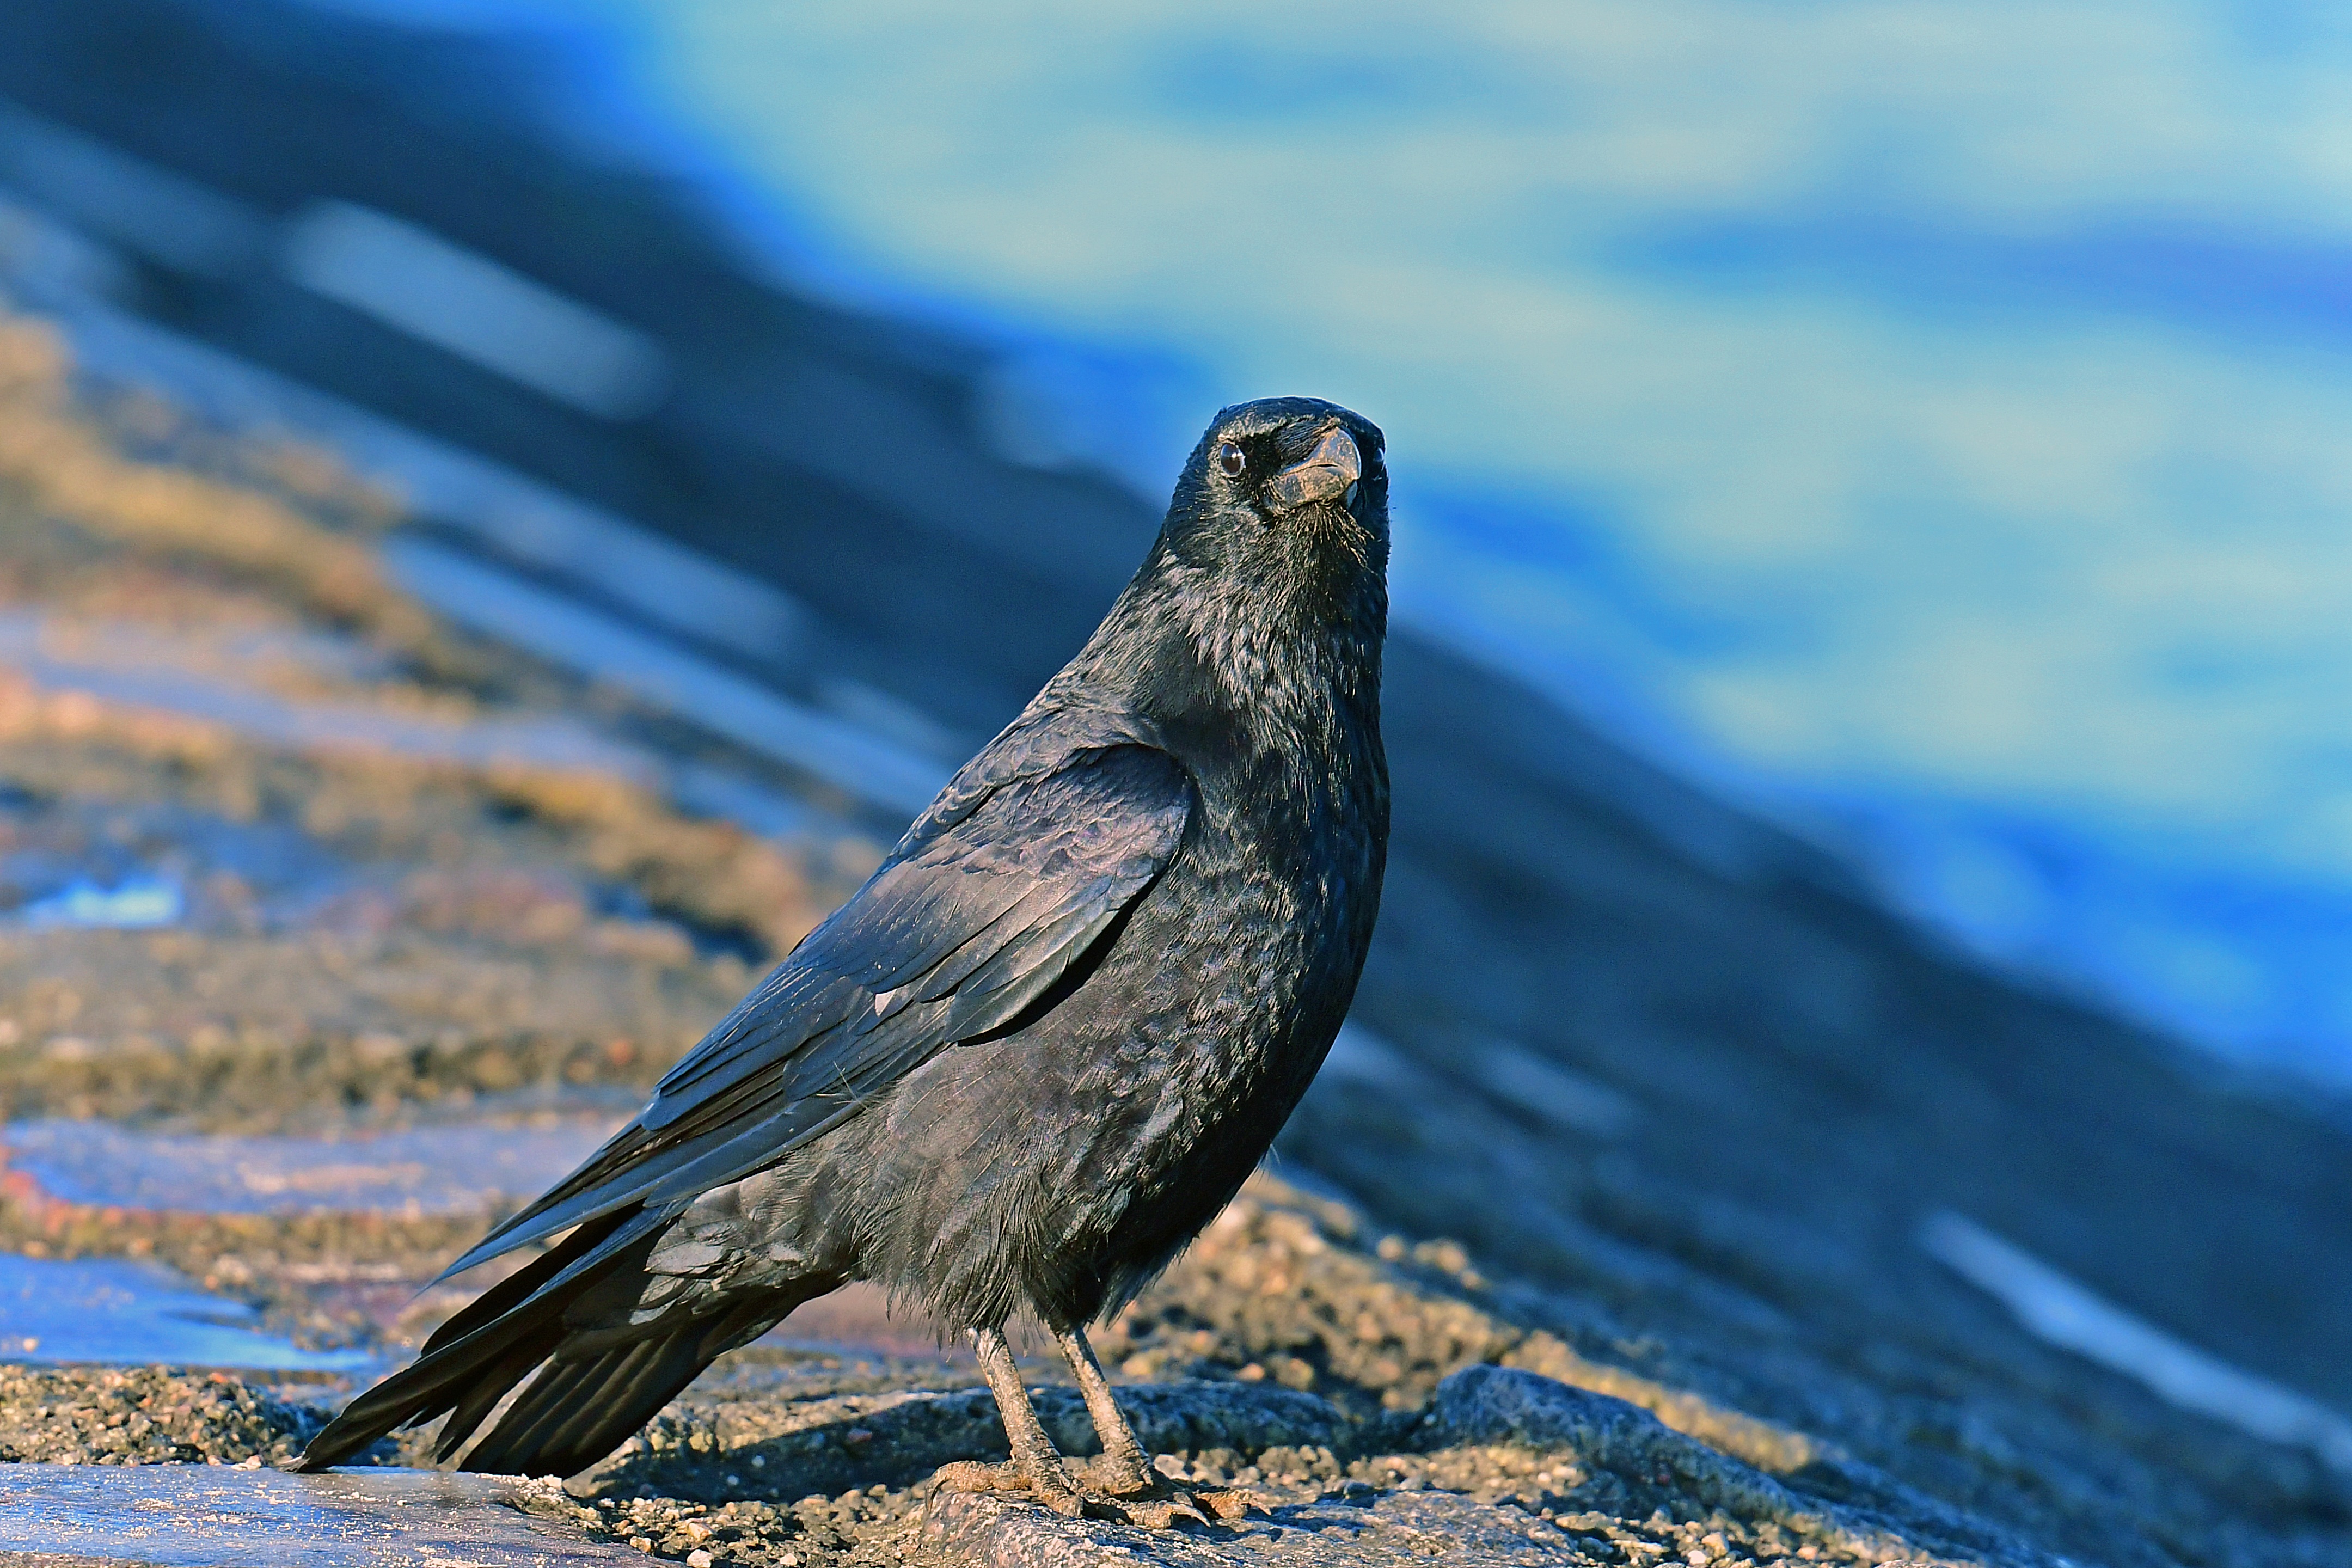
nature, bird, wing, wildlife, beak, blue, fauna, birds, vertebrate, carrion crow, corvidae, perching bird, emberizidae, cinclidae